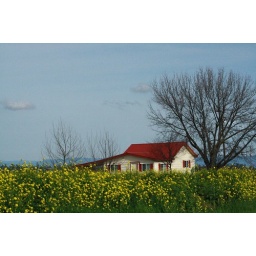
house in the yellow field